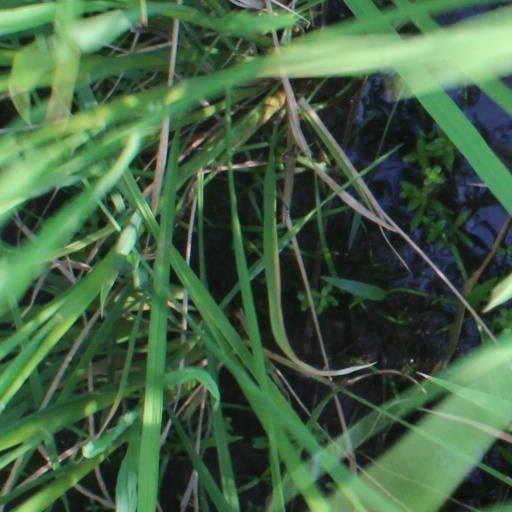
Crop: rice